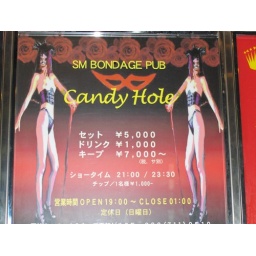
Come on down to the Candy Hole! Saw this gem as we were walking down the main bar strip in town.